Taikoo Sugar Refinery

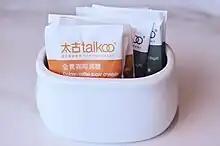
Taikoo Sugar

Taikoo Sugar Refinery is a sugar importer and former sugar refinery in Hong Kong.